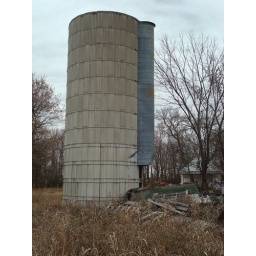
I'm standing in what used to be a fenced area where the cows would eat